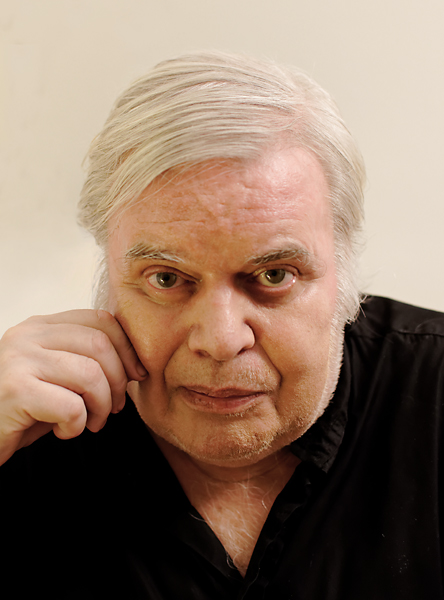
ฮาแอร์ กีเกอร์

ไฟล์:HR_Giger_2012.jpg|thumb|ฮาแอร์ กีเกอร์
ฮันส์ รือดี กีเกอร์ () เป็นที่รู้จักในชื่อ ฮาแอร์ กีเกอร์ () เป็นจิตรกรและนักออกแบบศิลปะชาวสวิสที่มีชื่อเสียงจากการออกแบบสัตว์ประหลาดจากต่างดาวในภาพยนตร์ไซไฟเรื่อง "เอเลียน" (1979) ซึ่งได้รับรางวัลออสการ์ในสาขาเทคนิคพิเศษด้านภาพ
กีเกอร์เกิดที่เมืองคูร์ สวิตเซอร์แลนด์ เมื่อวันที่ 5 กุมภาพันธ์ ค.ศ. 1940 ในระยะแรกผลิตผลงานด้วยสีน้ำมัน ต่อมาจึงหันมาใช้เทคนิคแอร์บรัช ผลงานของเขามีเอกลักษณ์เป็นภาพร่างกายมนุษย์ผสมผสานกับเครื่องจักร และมักจะสื่อถึงสัญลักษณ์ทางเพศ โดยได้รับอิทธิพลมาจากผลงานของแอ็นสท์ ฟุคส์ (ศิลปิน)|แอ็นสท์ ฟุคส์ และซัลบาโด ดาลี จิตรกรลัทธิเหนือจริง
กีเกอร์ยังมีชื่อเสียงจากการออกแบบหน้าปกแผ่นเสียงและงานศิลป์ต่าง ๆ ให้กับวงดนตรี เช่น หน้าปกอัลบั้ม "Brain Salad Surgery" ของอีเมอร์สัน, เลค แอนด์ พาล์มเมอร์, ขาตั้งไมโครโฟนของนักร้องนำวงคอร์น เป็นต้น
กีเกอร์เสียชีวิตเมื่อวันที่ 12 พฤษภาคม ค.ศ. 2014 ที่โรงพยาบาลในซูริก เนื่องจากอุบัติเหตุจากการหกล้ม
== ระเบียงภาพ ==
ไฟล์:ELP - Brain Salad Surgery.jpg|หน้าปกอัลบั้ม "Brain Salad Surgery" (1973)
ไฟล์:Giger gitarren.jpg|กีตาร์ที่ออกแบบโดยกีเกอร์
ไฟล์:Gigerbar.jpg|ทางเข้ากีเกอร์บาร์ เมืองคูร์ สวิตเซอร์แลนด์ ออกแบบโดยกีเกอร์
ไฟล์:Birth machine.jpg|ประติมากรรม "Birth Machine" หน้าพิพิธภัณฑ์ฮาแอร์ กีเกอร์ เมืองกรูว์แยร์ สวิตเซอร์แลนด์
ไฟล์:Giger Museum.jpg|รูปปั้นที่หน้าพิพิธภัณฑ์ฮาแอร์ กีเกอร์ เมืองกรูว์แยร์
== อ้างอิง ==
== แหล่งข้อมูลอื่น ==
* Museum HR Giger HR. Giger's individual and official Website
* HR Gigers official Webshop
* เว็บไซต์ทางการ
* MySpace ของ กีเกอร์
* Official Giger database
* เว็บไซต์ทางการ ในสหรัฐอเมริกา
* เว็บไซต์ของภาพยนตร์สารคดี "H.R. Giger's Sanctuary"
หมวดหมู่:ฮาแอร์ กีเกอร์|
หมวดหมู่:เสียชีวิตโดยอุบัติเหตุจากการตก
หมวดหมู่:จิตรกรชาวสวิส
หมวดหมู่:เสียชีวิตจากการตก
หมวดหมู่:บุคคลจากคูร์